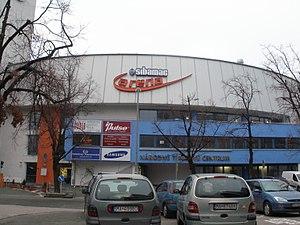
L'Axa Aréna NTC — anciennement Sibamac Arena puis Aegon Arena — est une salle de spectacle et omnisports située à Bratislava. Elle fait partie du Centre National slovaque de Tennis